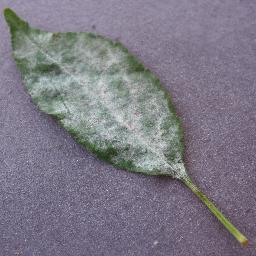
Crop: cherry
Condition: (including_sour)_powdery_mildew